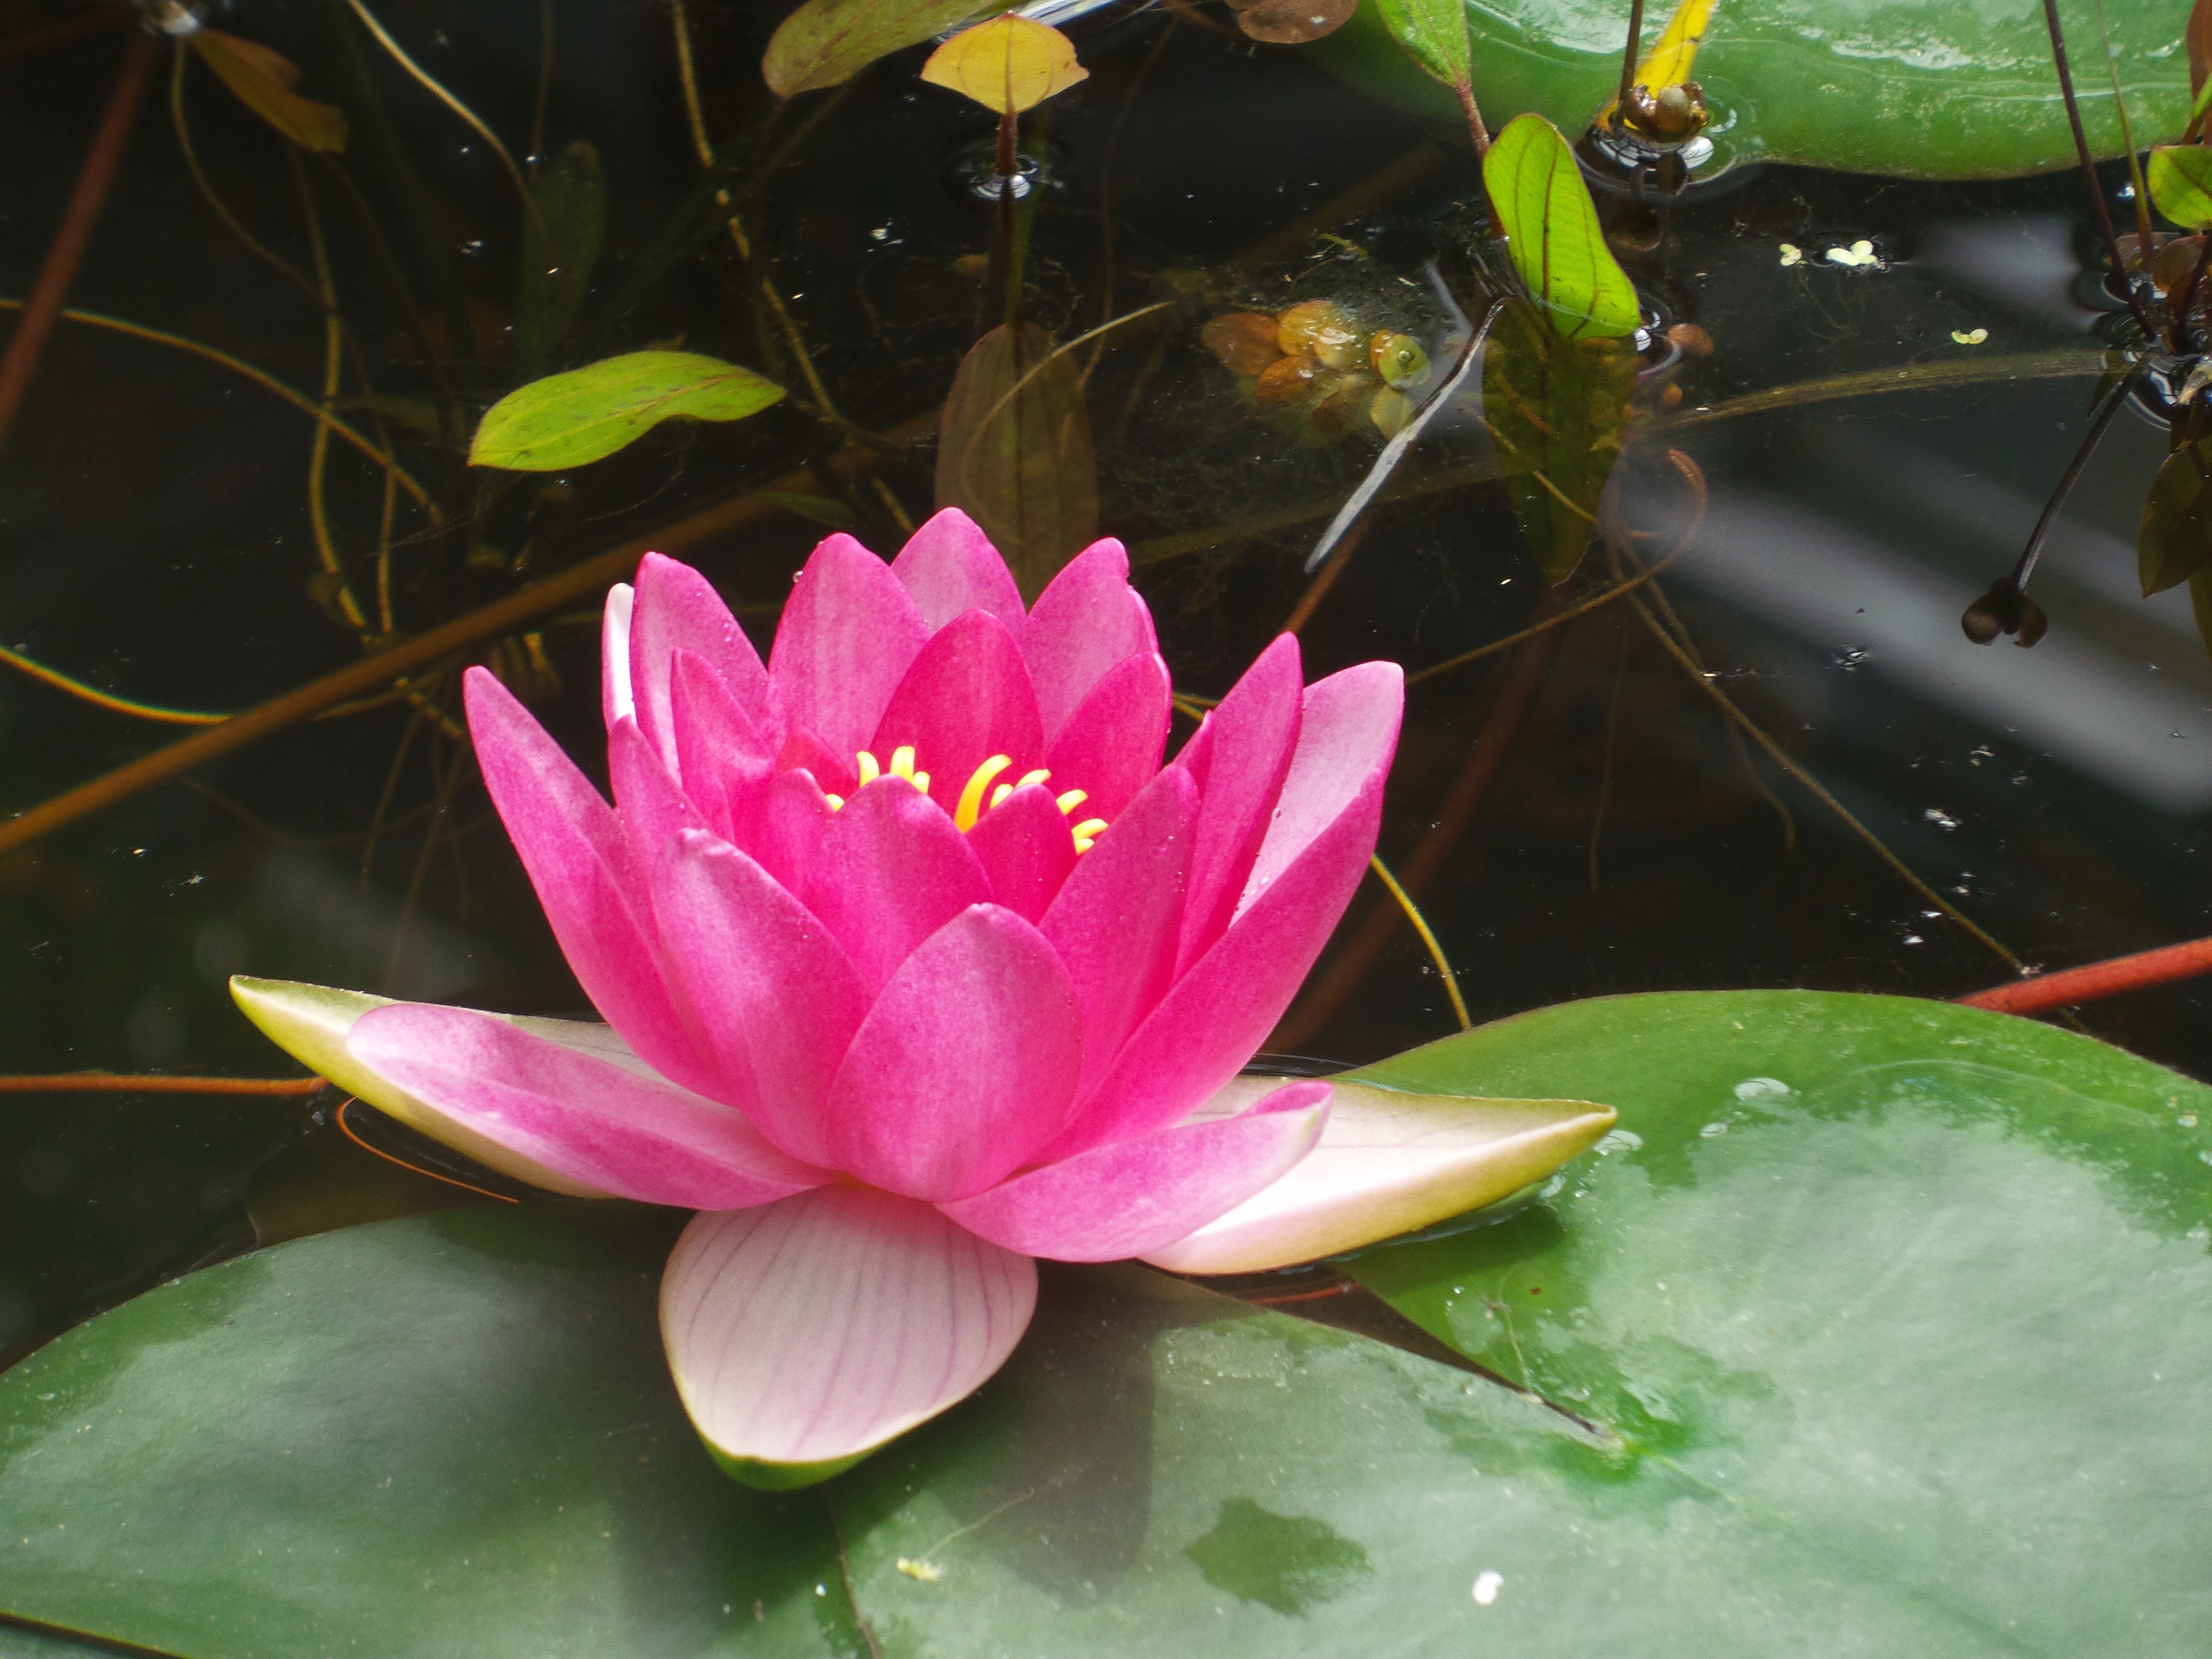
plant, leaf, flower, petal, pond, botany, blooming, sacred lotus, aquatic plant, flora, lotus, floristry, ornamental plants, macro photography, flowering plant, land plant, lotus family, proteales, villosa iris